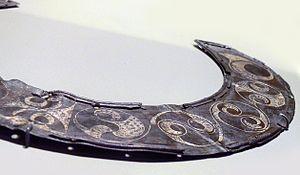
Celtic collar, dated 2nd or 3rd century AD (metal, including copper). photographed at Expo: Celts and Scandinavians, artistic encounters, 7th-12th century, 1st October 2008 - January 12, 2009, Musée National du Moyen-Âge - Thermes et hôtel de Cluny.
Le damasquinage est une technique de décoration, qui consiste à enchâsser un fil de cuivre, d'or ou d'argent, sur une surface métallique, généralement en fer ou en acier, et plus anciennement en bronze, afin de créer différents motifs décoratifs et ornementaux. Le résultat de cette incrustation est appelé une damasquinure et l'artisan réalisant ces incrustations est un damasquineur. Ce type de décoration est très courant dans l'art médiéval.